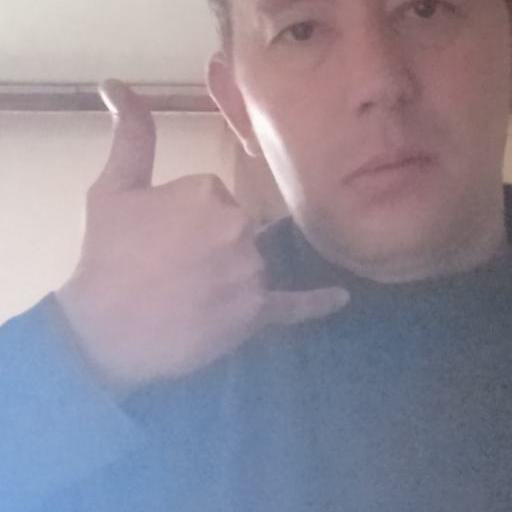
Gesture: call